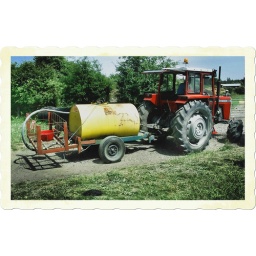
The horses all have named stables but go out to pasture in the daytime!